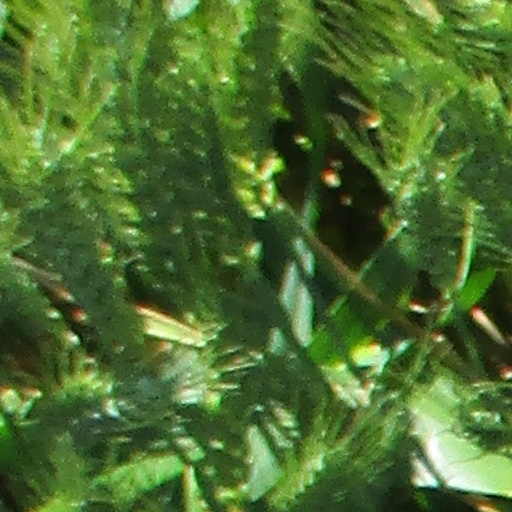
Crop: wheat